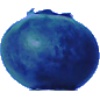
Label: huckleberry